Leon Tomșa

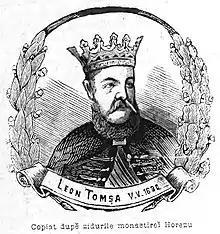
Leon in an 1891 lithograph by Dimitrie Papazoglu, based on depiction at Horezu Monastery

Leon Tomșa, also known as Leon Vodă ("Leon the Voivode") or Alion, was the Prince of Wallachia from October 1629 to July 1632. He claimed to be a son of Ștefan IX Tomșa, and as such a Moldavian, but was generally identified as a Greek of lowly origins, and reportedly an oyster-monger. He was imposed on the throne by the Ottoman Empire, one of a line of Princes who were primarily subservient to Ottoman power. In his first year, he also supported the political ascendancy of Greeks and Levantines, many of whom made their way into Wallachia's traditional aristocracy, or boyardom. This upset the local boyars, who were further alienated and impoverished by Leon's fiscal policies, which in turn reflected Ottoman demands for tribute. The regime was threatened by an Oltenia-centered rebellion, initially led by "Ban" Aslan, and later by Matei Basarab. Though often depicted as an anti-Greek movement, it had Greeks and Romanians fighting on either side.